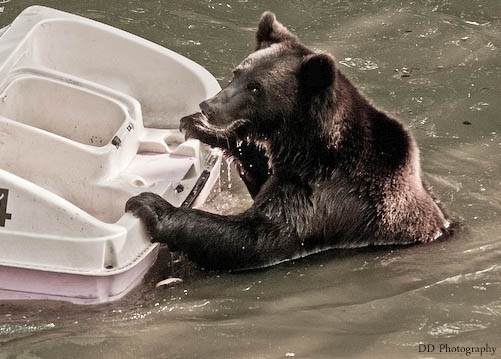
A large brown bear holding on to the back end of a boat.

A black bear standing in water and holding the back of a boat.

A bear tries to climb inside someone's boat with them.